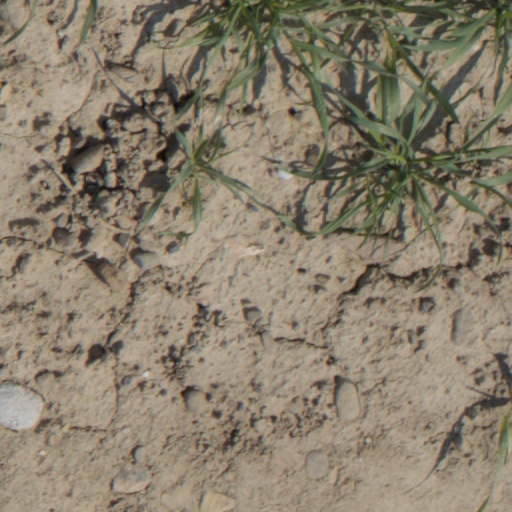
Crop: wheat